Bassecourt

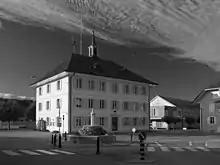
Bassecourt school house

In Bassecourt about 1,132 or (34.5%) of the population have completed non-mandatory upper secondary education, and 259 or (7.9%) have completed additional higher education (either university or a "Fachhochschule"). Of the 259 who completed tertiary schooling, 62.9% were Swiss men, 24.7% were Swiss women, 6.2% were non-Swiss men and 6.2% were non-Swiss women.